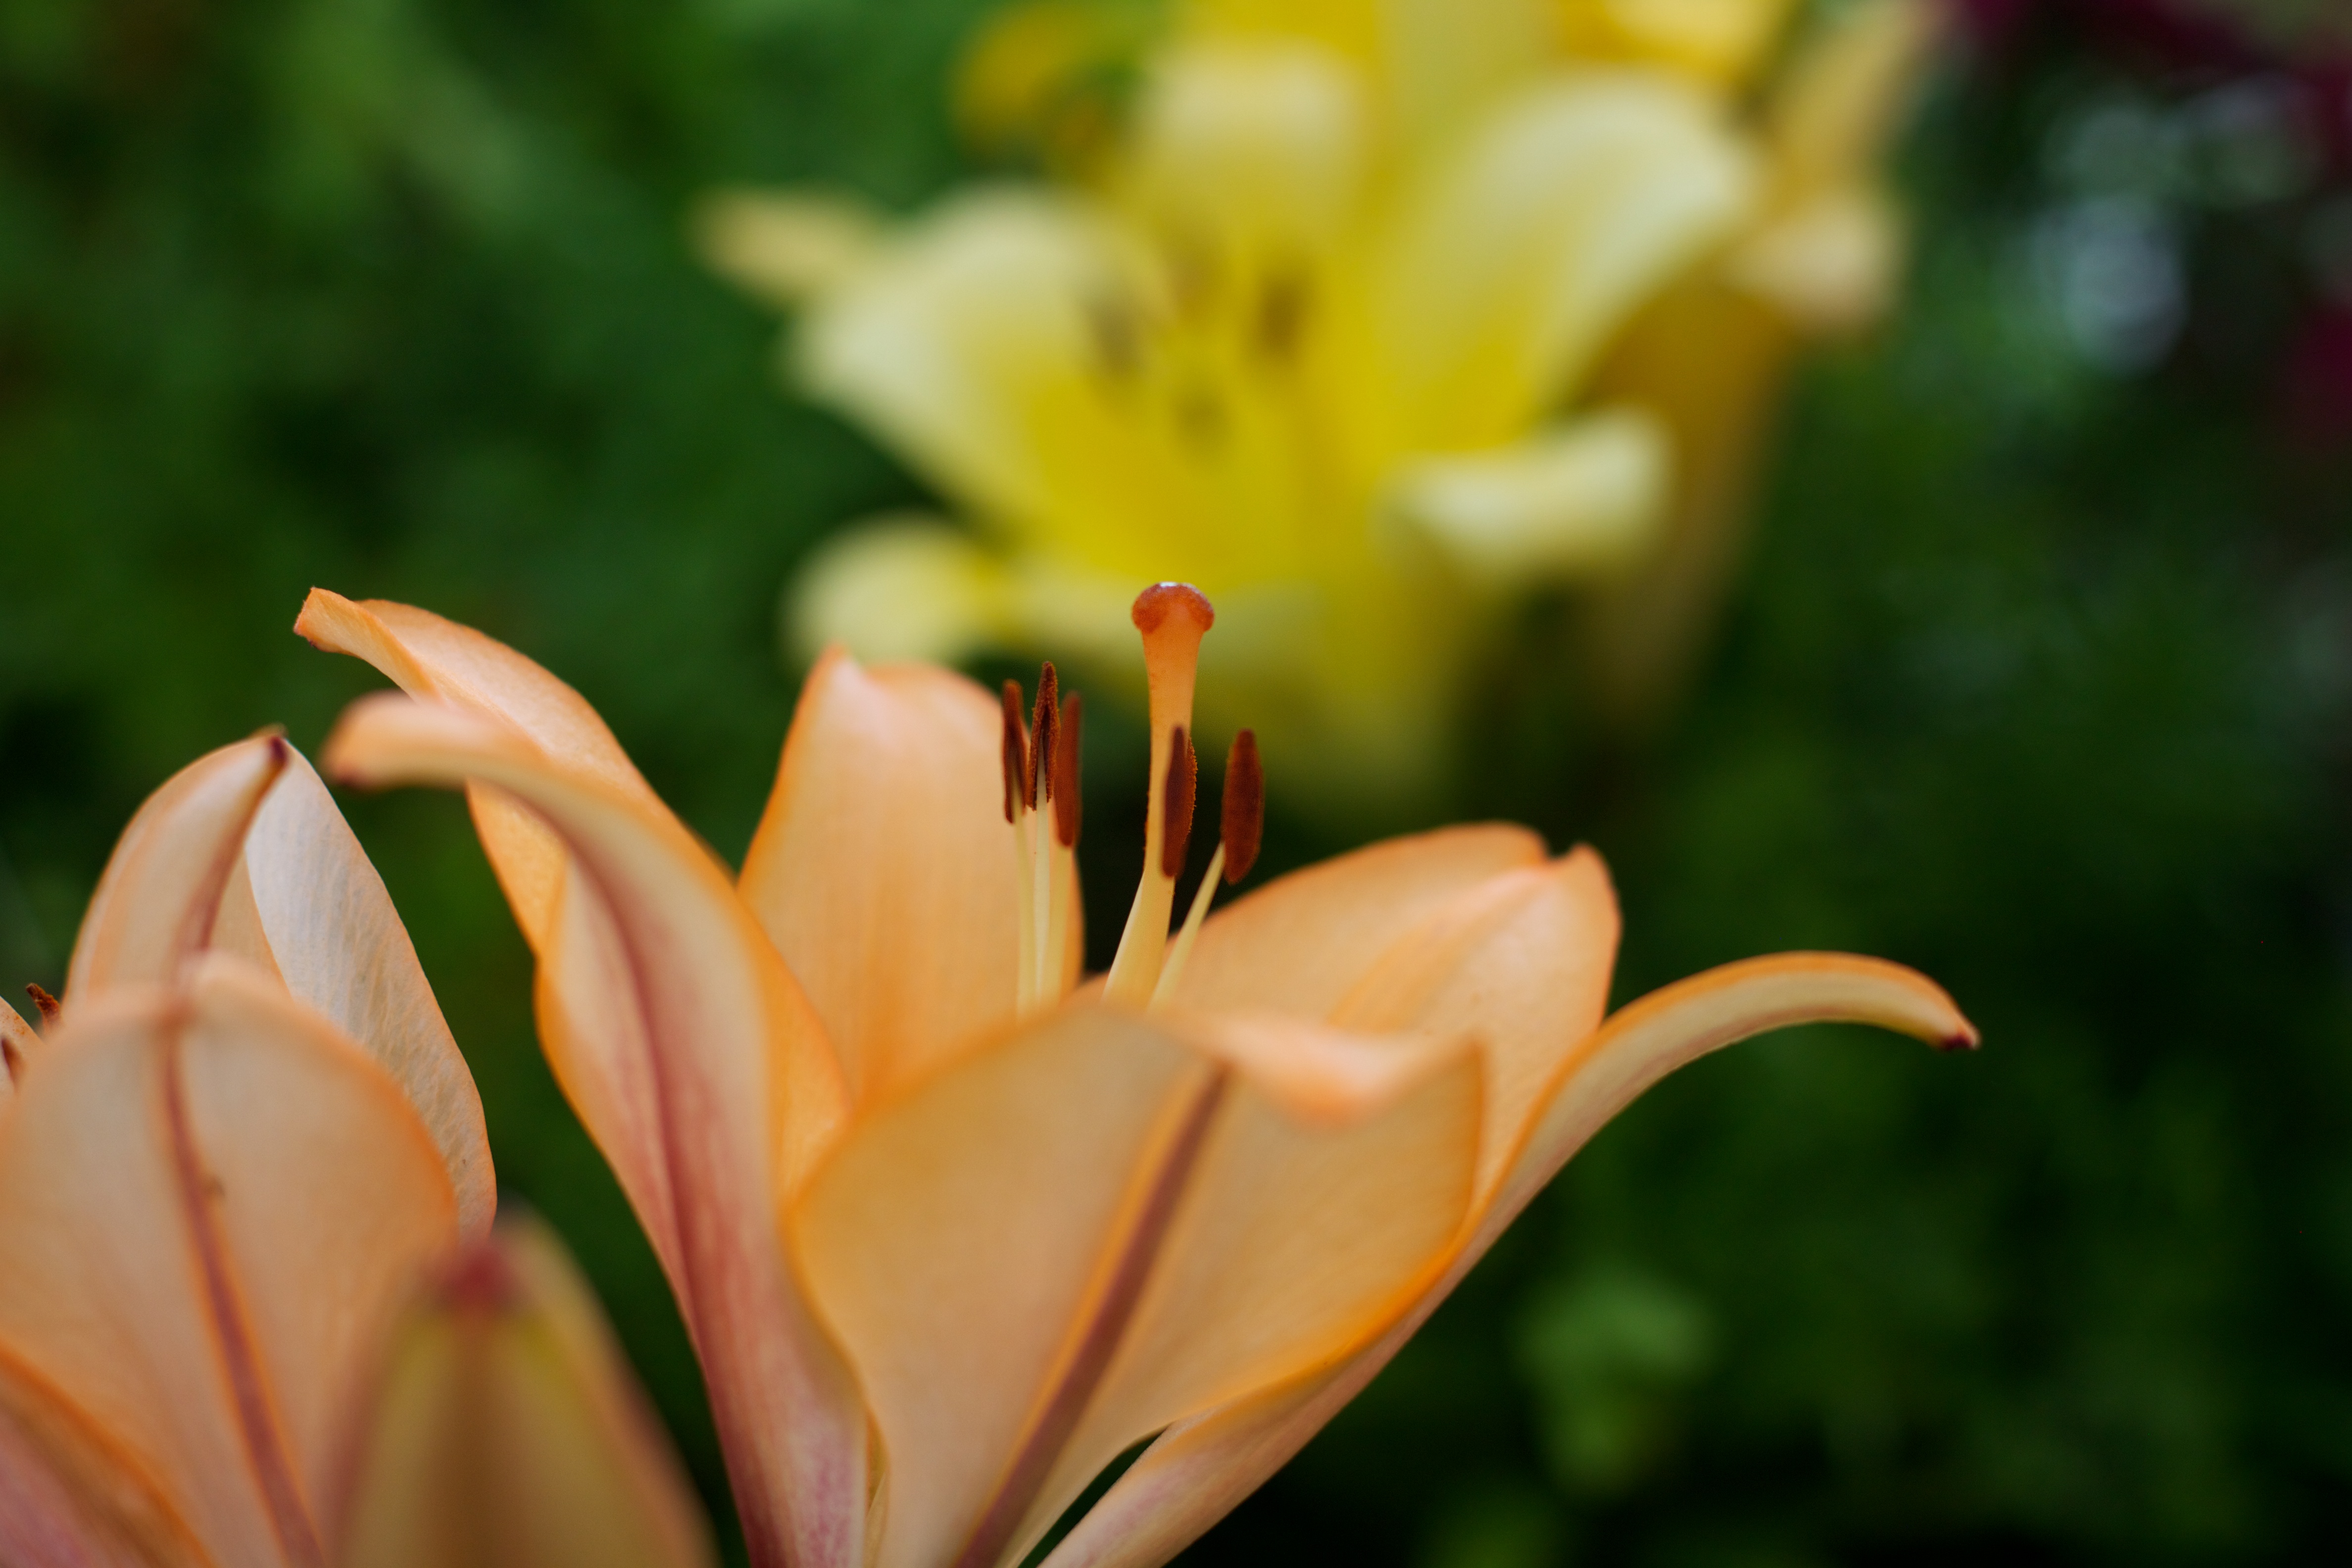
nature, blossom, plant, photography, leaf, flower, petal, botany, yellow, flora, wildflower, close up, lily, auodyssey, macro photography, flowering plant, plant stem, land plant